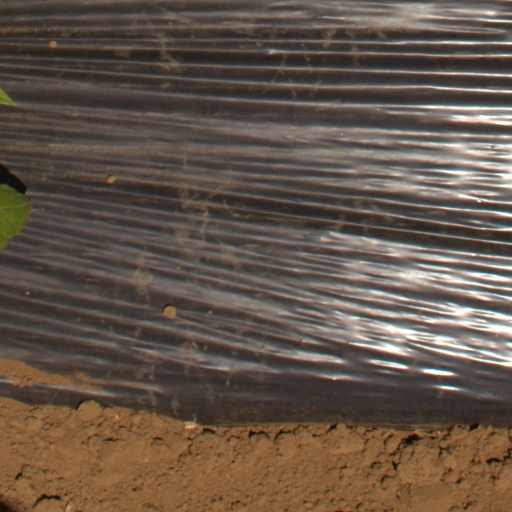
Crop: Jerusalem artichoke